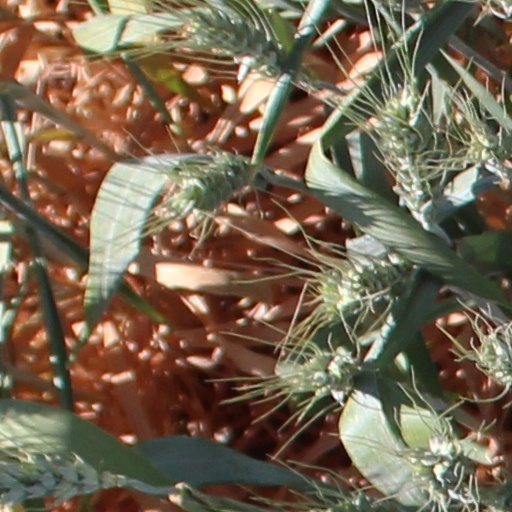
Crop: wheat